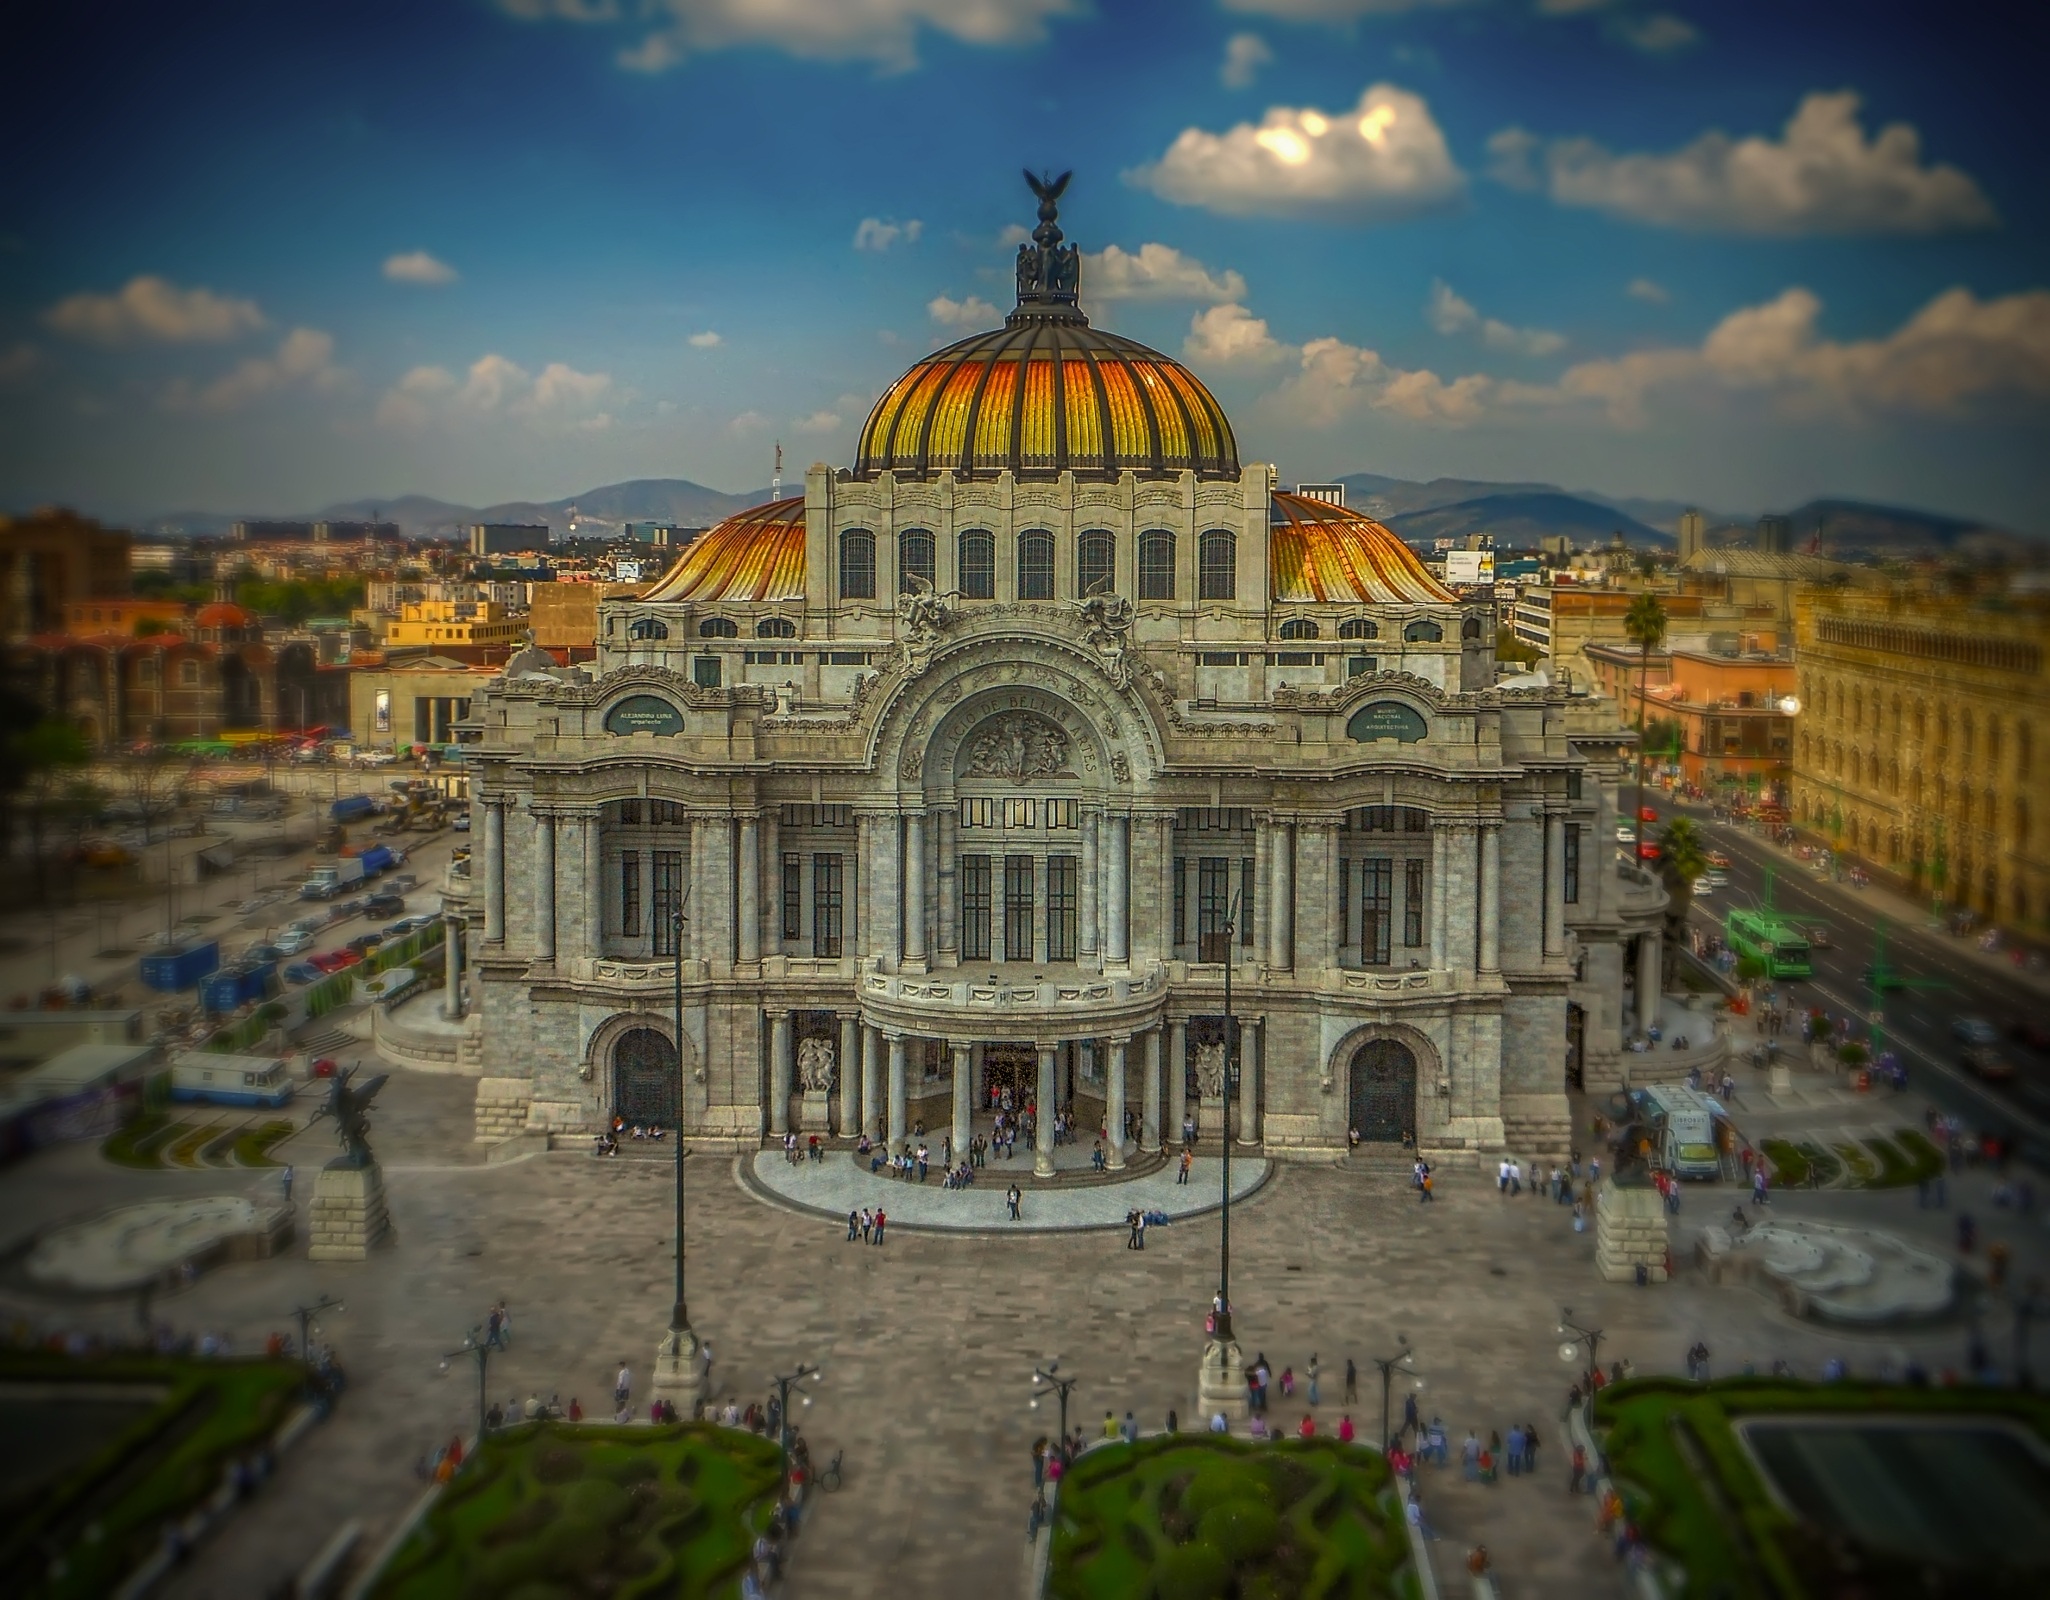
landmark, town, dome, cityscape, metropolis, cathedral, place of worship, plaza, town square, basilica, palace